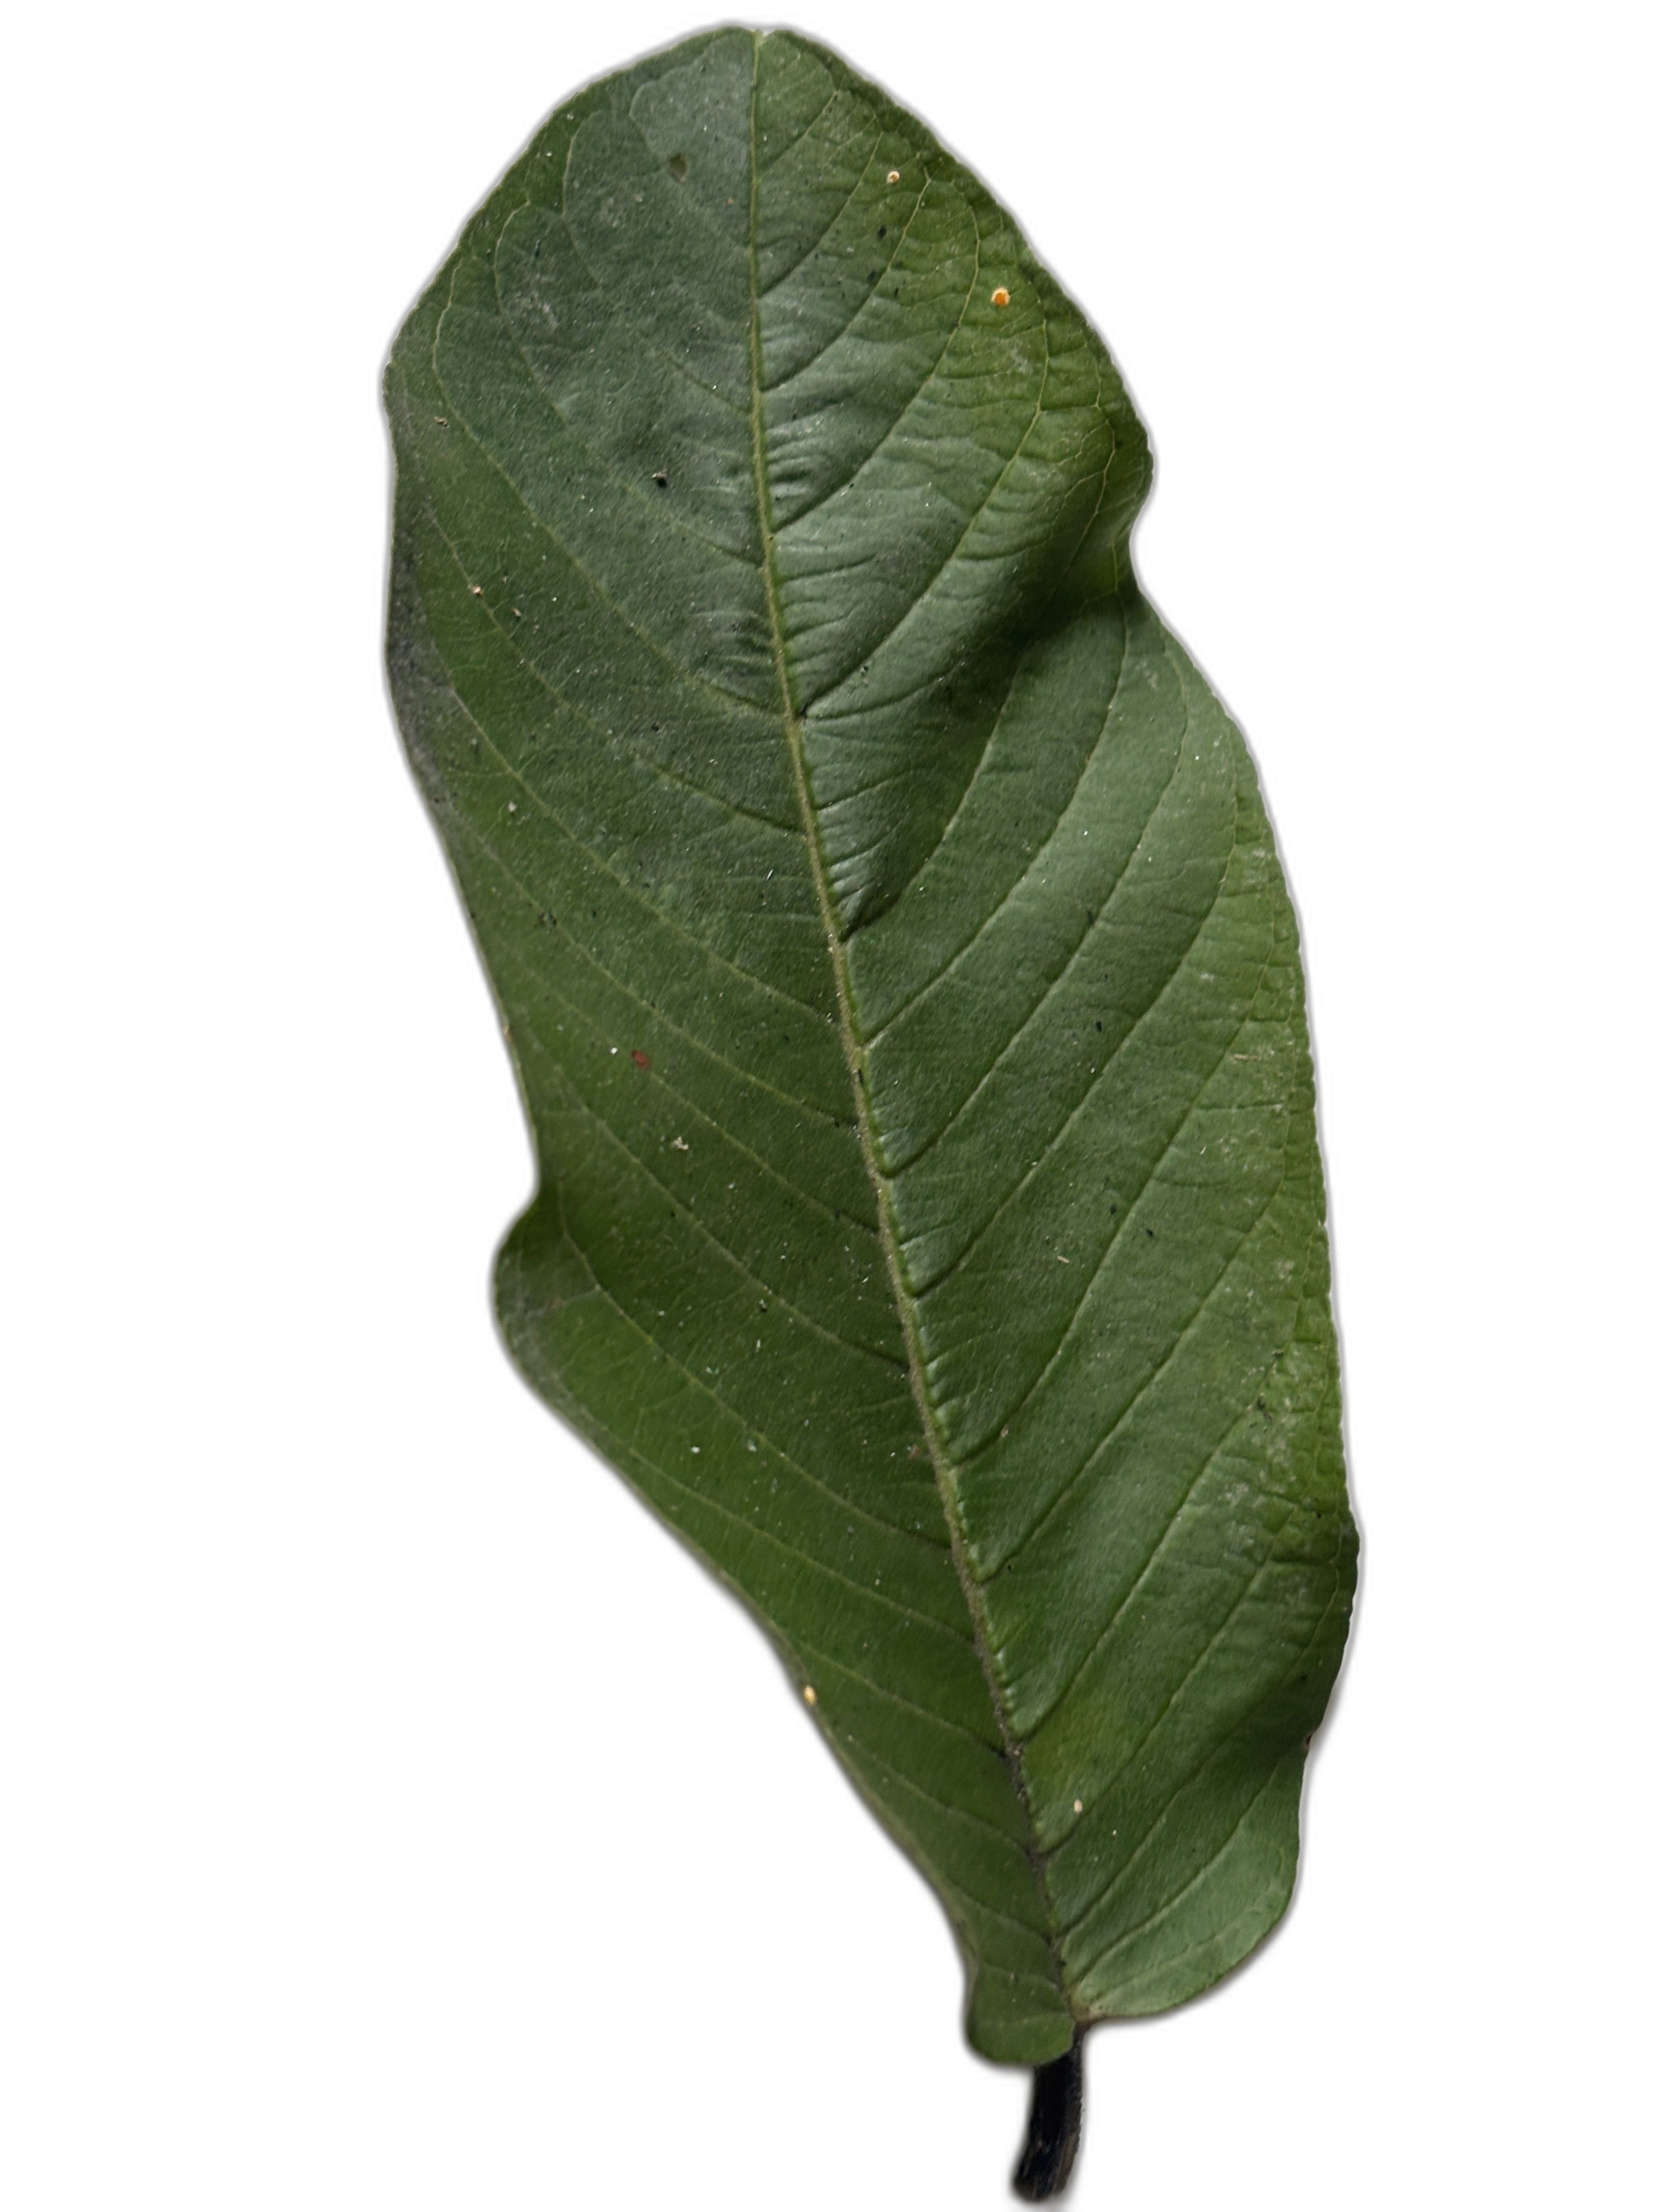
Plant part: leaf
Disease: Healthy